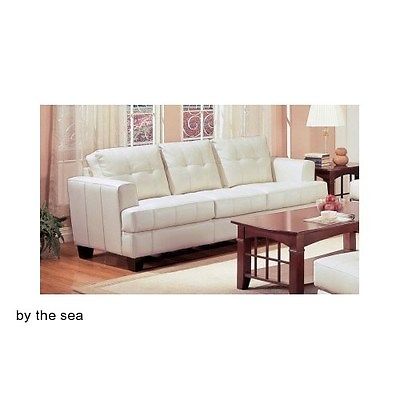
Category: sofa